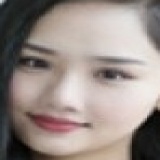
ca sĩ Miu Lê